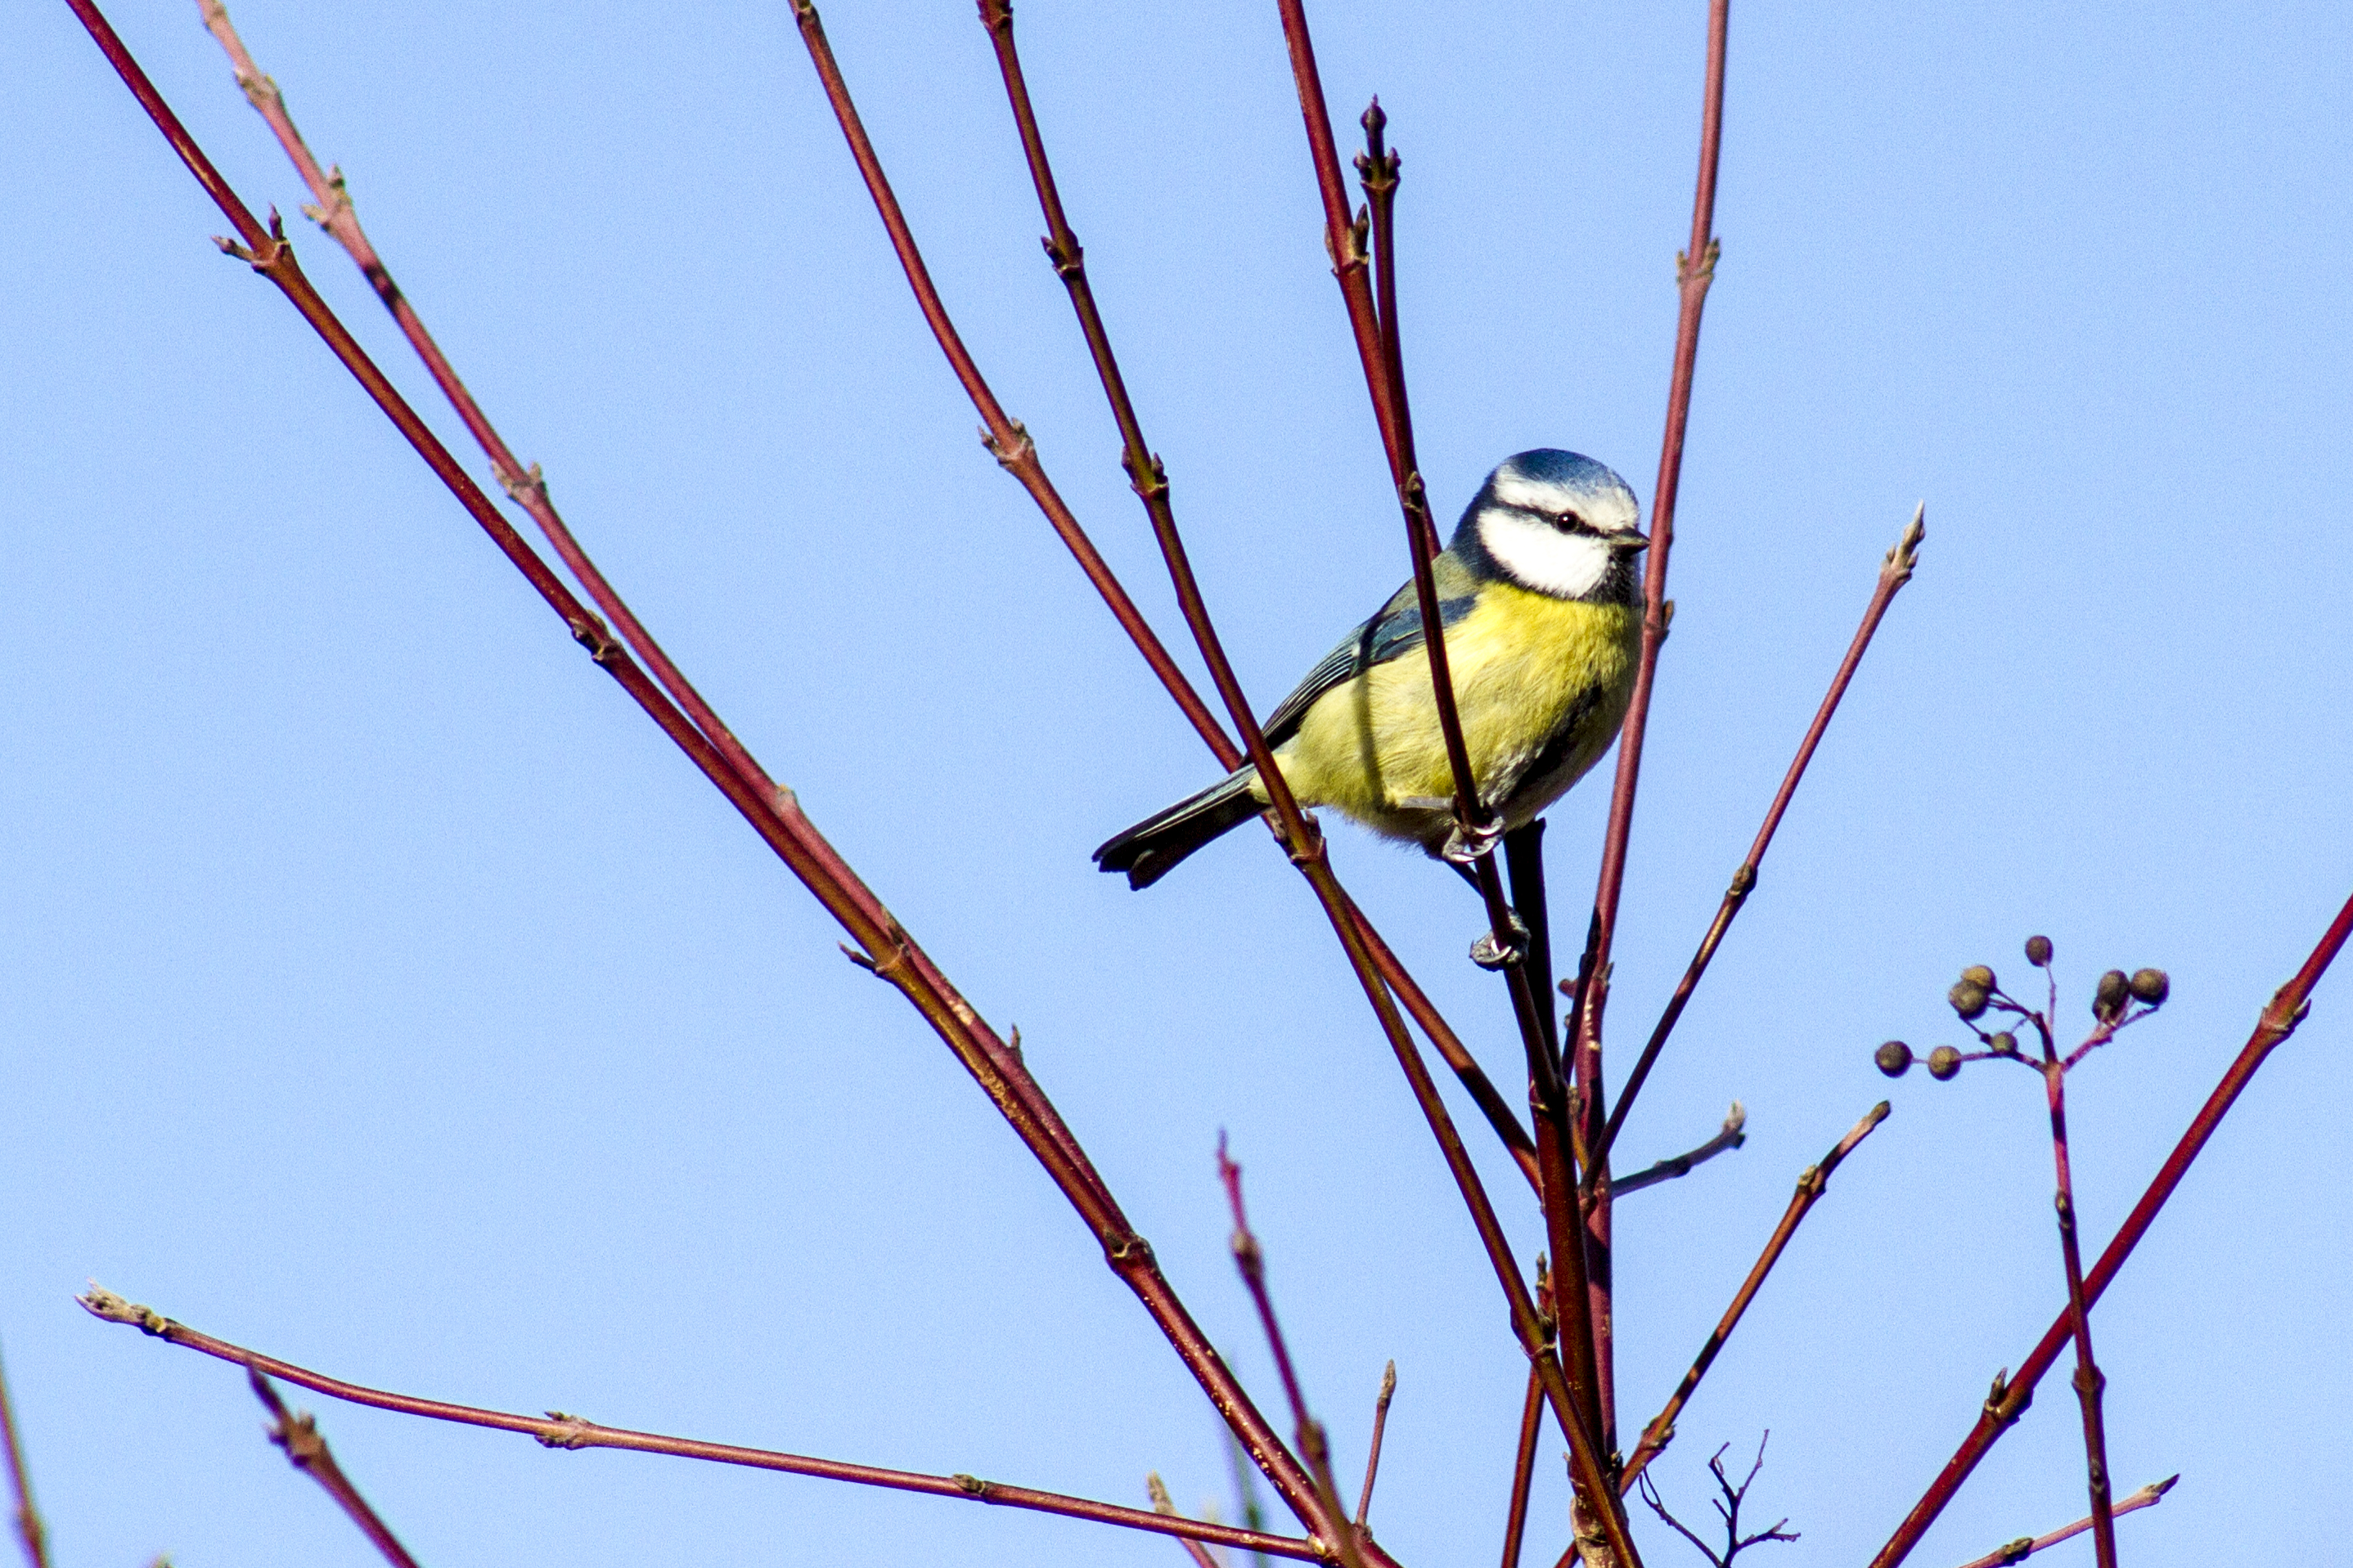
branch, bird, sky, flower, line, uk, vertebrate, finch, peterborough, perching bird